Question: What are the giraffes standing on?
Tambaya: A kan me raƙuman dawan suke tsaye?
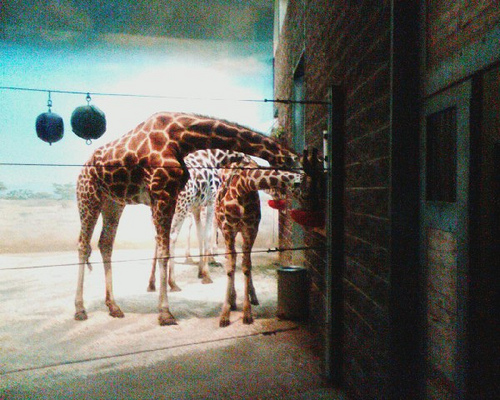
Answer: Dirt.
Amsa: Datti.